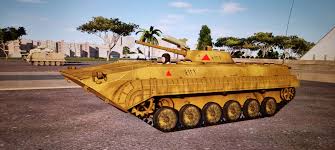
Label: BMP-1